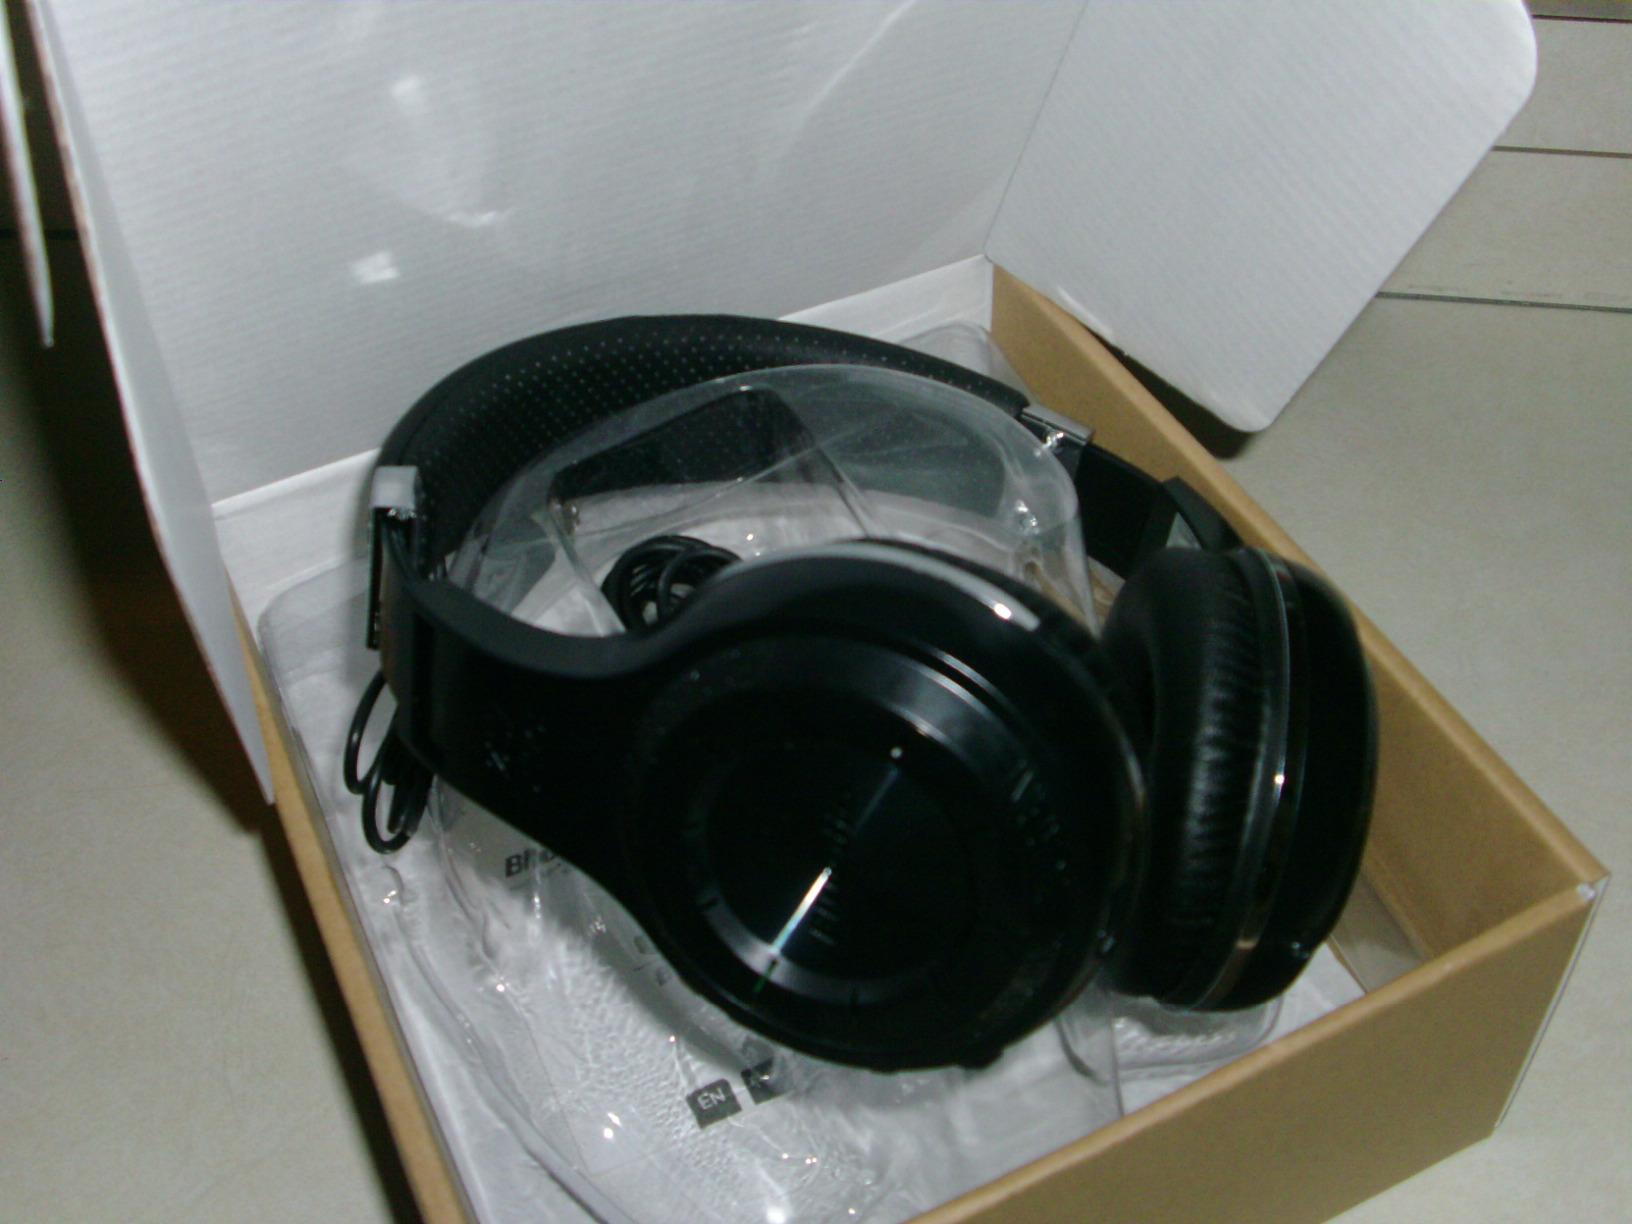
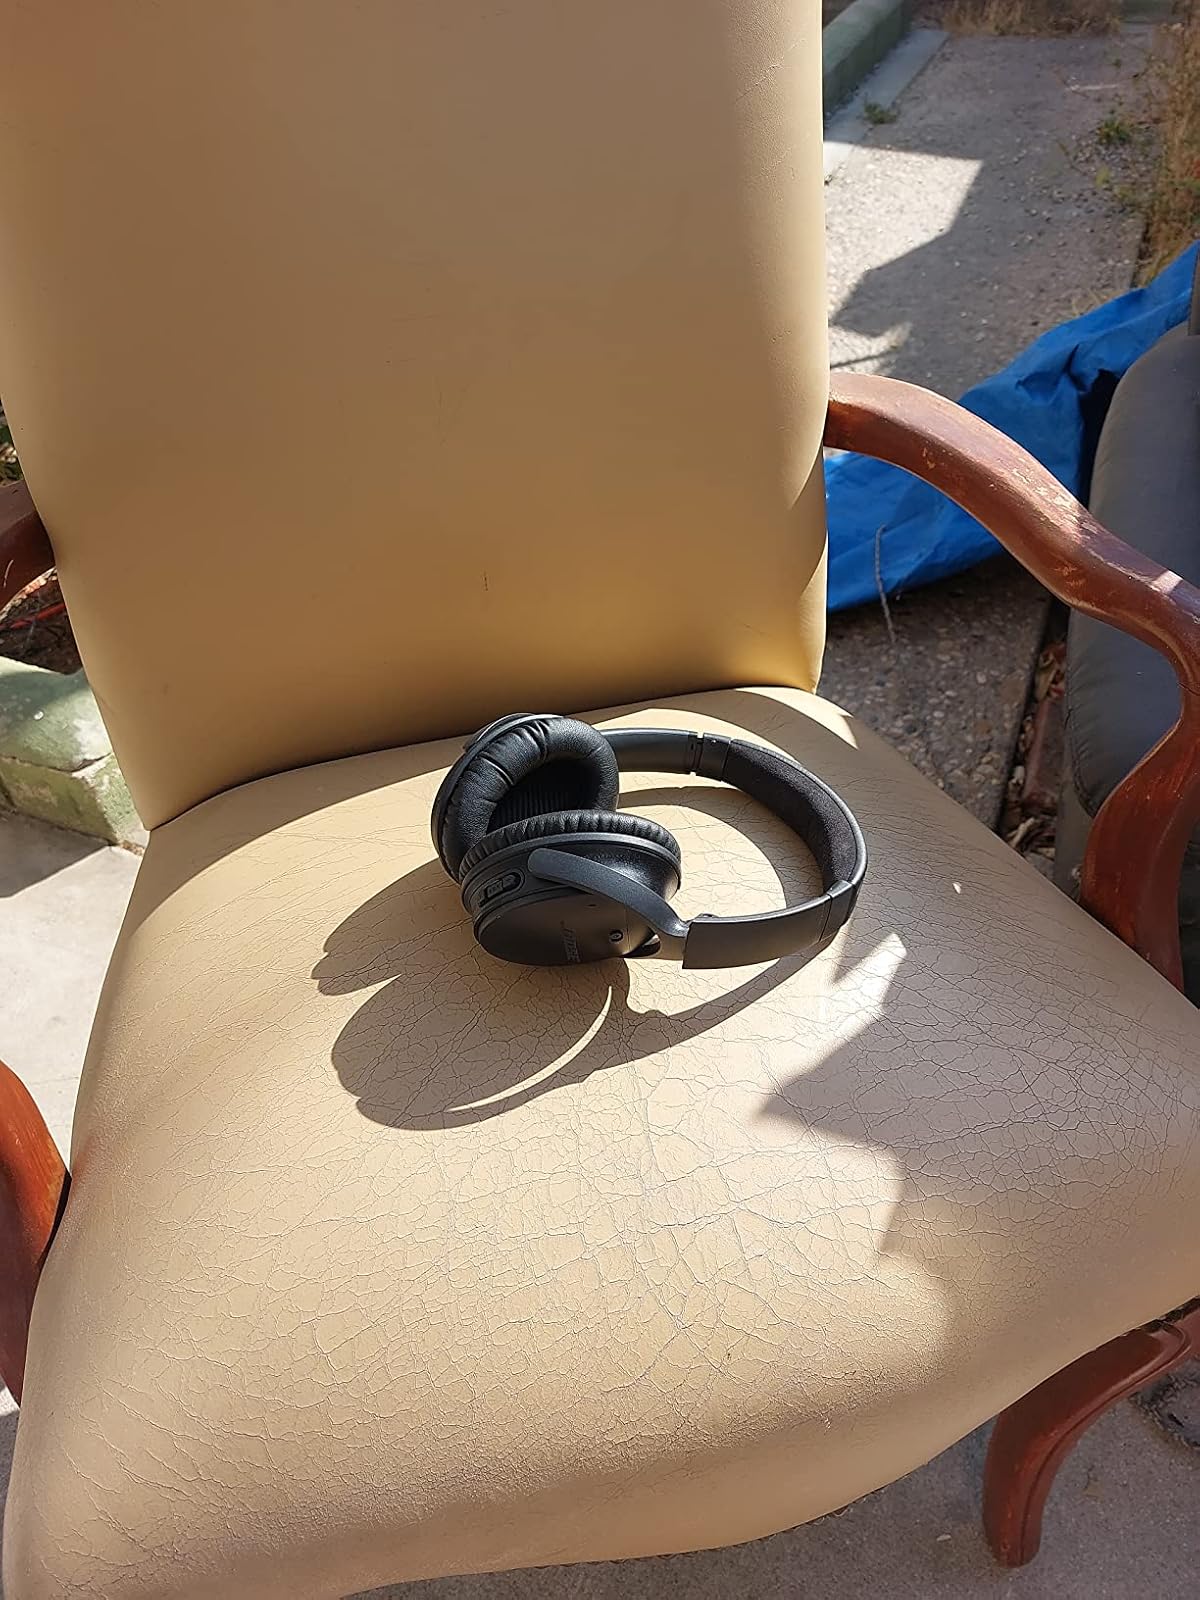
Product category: headphones
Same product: no